Justin Woodson

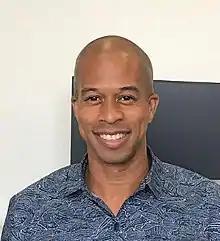

Justin Howard Woodson is an American politician and a Democratic member of the Hawaii House of Representatives since January 15, 2013 representing District 9, which includes Kahului, Puʻunene, Old Sand Hills, and Maui Lani. Woodson currently serves as Chairperson on the Committee of Higher and Lower Education, a member of the Housing and Transportation Committee, and serves as the Majority Whip for the House. Woodson previously served as a member on the Intrastate, Tourism, Veterans, Military, International Affairs, Culture and Arts Committees.